C. Frederick Pracht

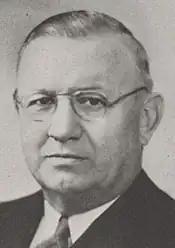
Pracht "circa" 1943. Photo collection of the U.S. House of Representatives.

Charles Frederick Pracht (October 20, 1880 – December 22, 1950) was a Republican member of the U.S. House of Representatives from Pennsylvania.